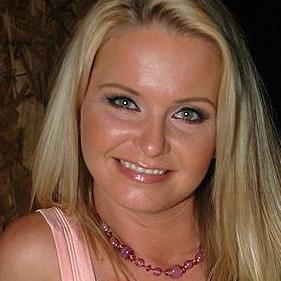
Age: 33